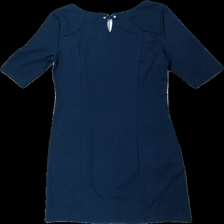
View: back
Type: Dress
Category: Ladies
Brand: Not in the list
Brand text on label: Vero moda
Colors: Blue
Material: 68% polyester 32% bomull
Cut: C-collar
Size: M
Season: All
Price range: <50
Recommended usage: Reuse
Description: lång klänning